Georgetown University

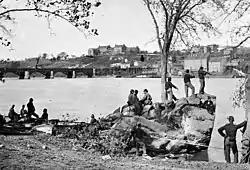
Black-and-white photo of several military men idling on a riverbank. Across the river are several large buildings

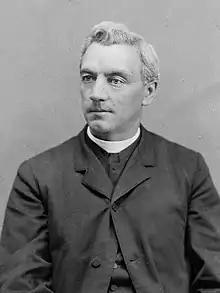
Black and white photo of an older man wearing black with a priest's colar and facing right.

The American Civil War greatly impacted Georgetown as 1,141 students and alumni enlisted in one army or the other, and the Union Army commandeered university buildings in order to defend the national capital from a feared a Confederate attack. By the time President Abraham Lincoln visited the Georgetown campus in May 1861, 1,400 troops were living in temporary quarters there. The number of lives lost in the Civil war caused enrollment levels to remain low until well after the war. Only seven students graduated in 1869, down from over 300 in the previous decade. When the Georgetown College Boat Club, the school's rowing team, was founded in 1876 it adopted two colors: blue, used for Union uniforms, and gray, used for Confederate uniforms. These colors signified the peaceful existence of students who held various loyalties.